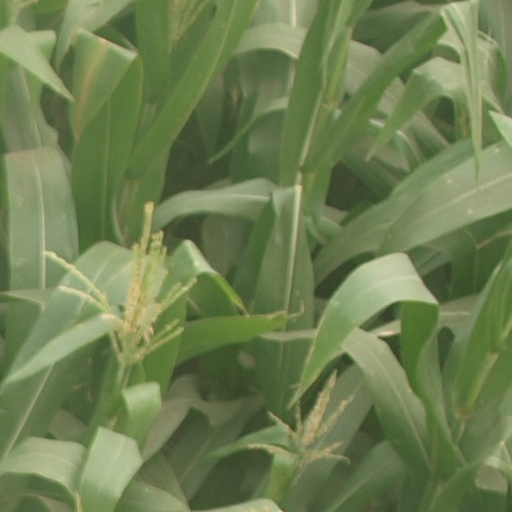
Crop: maize; corn